Question: What is next to the elephant?
Tambaya: Mene kusa da giwar?
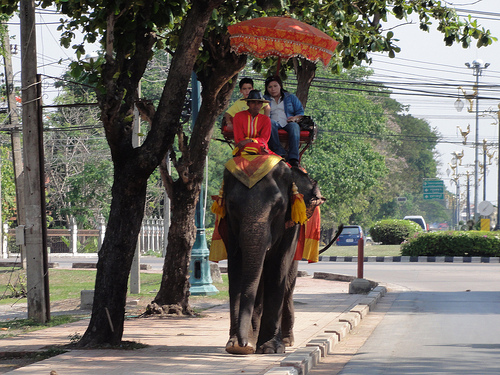
Answer: Trees.
Amsa: Bishiyu.